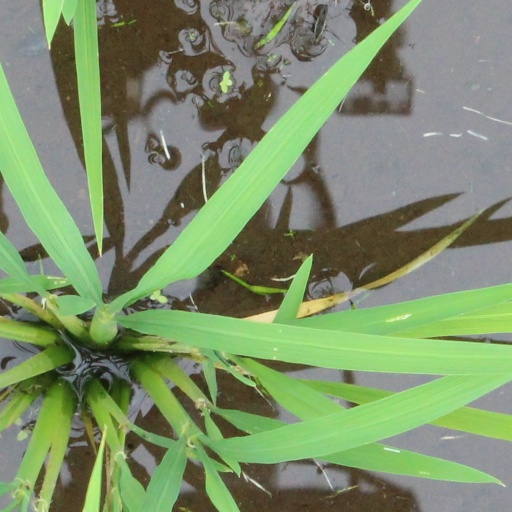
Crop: rice